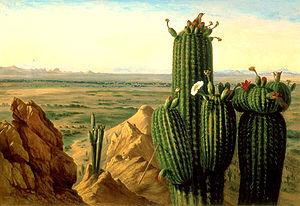
Henry Cheever Pratt, né le 13 juin 1803 et mort en 1880, est un artiste et explorateur américain. Il vit à Boston, Massachusetts.